Lady Florence Dixie

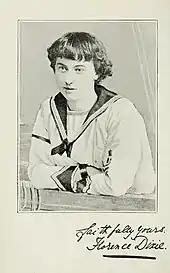
Frontispiece to "Gloriana", published by Henry & Co., 1890

Dixie held strong views on the emancipation of women, proposing that the sexes should be equal in marriage and divorce, that the Crown should be inherited by the monarch's oldest child, regardless of sex, and even that men and women should wear the same clothes. She was a member of the National Union of Women's Suffrage Societies, and her obituary in the "Englishwoman's Review" emphasized her support for the cause of women's suffrage (i.e. the right to vote): "Lady Florence... threw herself eagerly into the Women's Movement, and spoke on public platforms."